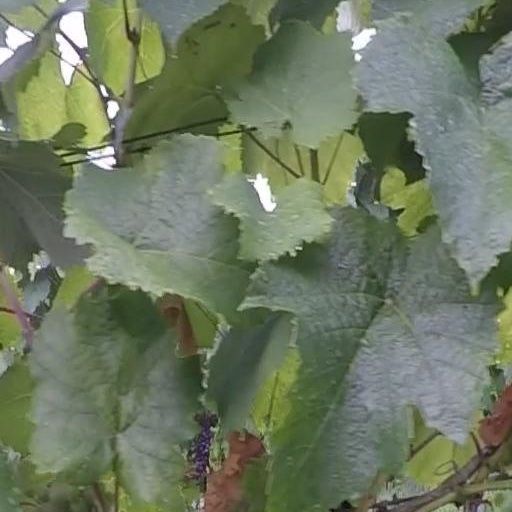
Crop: grape